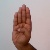
The image shows a hand gesture representing the letter 'B' in Indian Sign Language.